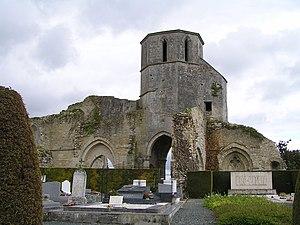
clocher de l'église du prieuré saint-étienne de Marans en Charente-Maritime
Marans est une commune du sud-ouest de la France située dans le département de la Charente-Maritime. Ses habitants s'appellent les Marandais et les Marandaises.
Les églises de la Charente-Maritime présentent une grande diversité, d'une commune à une autre, et se distinguent par des styles et des périodes de construction différentes. De nombreux édifices témoignent cependant de l'épanouissement, aux XIᵉ et XIIᵉ siècles d'une forme d'art roman spécifique, appelée art roman saintongeais, caractérisée par une simplicité des formes et un décor sculpté, souvent très riche.
Cet article recense une partie des monuments historiques de la Charente-Maritime, en France.